1999 Los Angeles Dodgers season

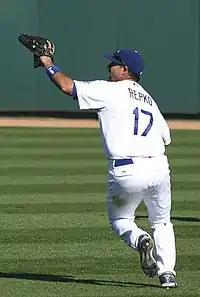
Jason Repko

The Dodgers selected 50 players in this draft. Of those, seven of them would eventually play Major League baseball. They lost their first round pick to the San Diego Padres and their third round pick to the Baltimore Orioles as a result of their signing free agent pitchers Kevin Brown and Alan Mills. They also gained a supplemental first round pick and a second round pick as compensation for losing pitcher Scott Radinsky to free agency and a supplemental second round pick as compensation for pitcher Brian Bohanon.